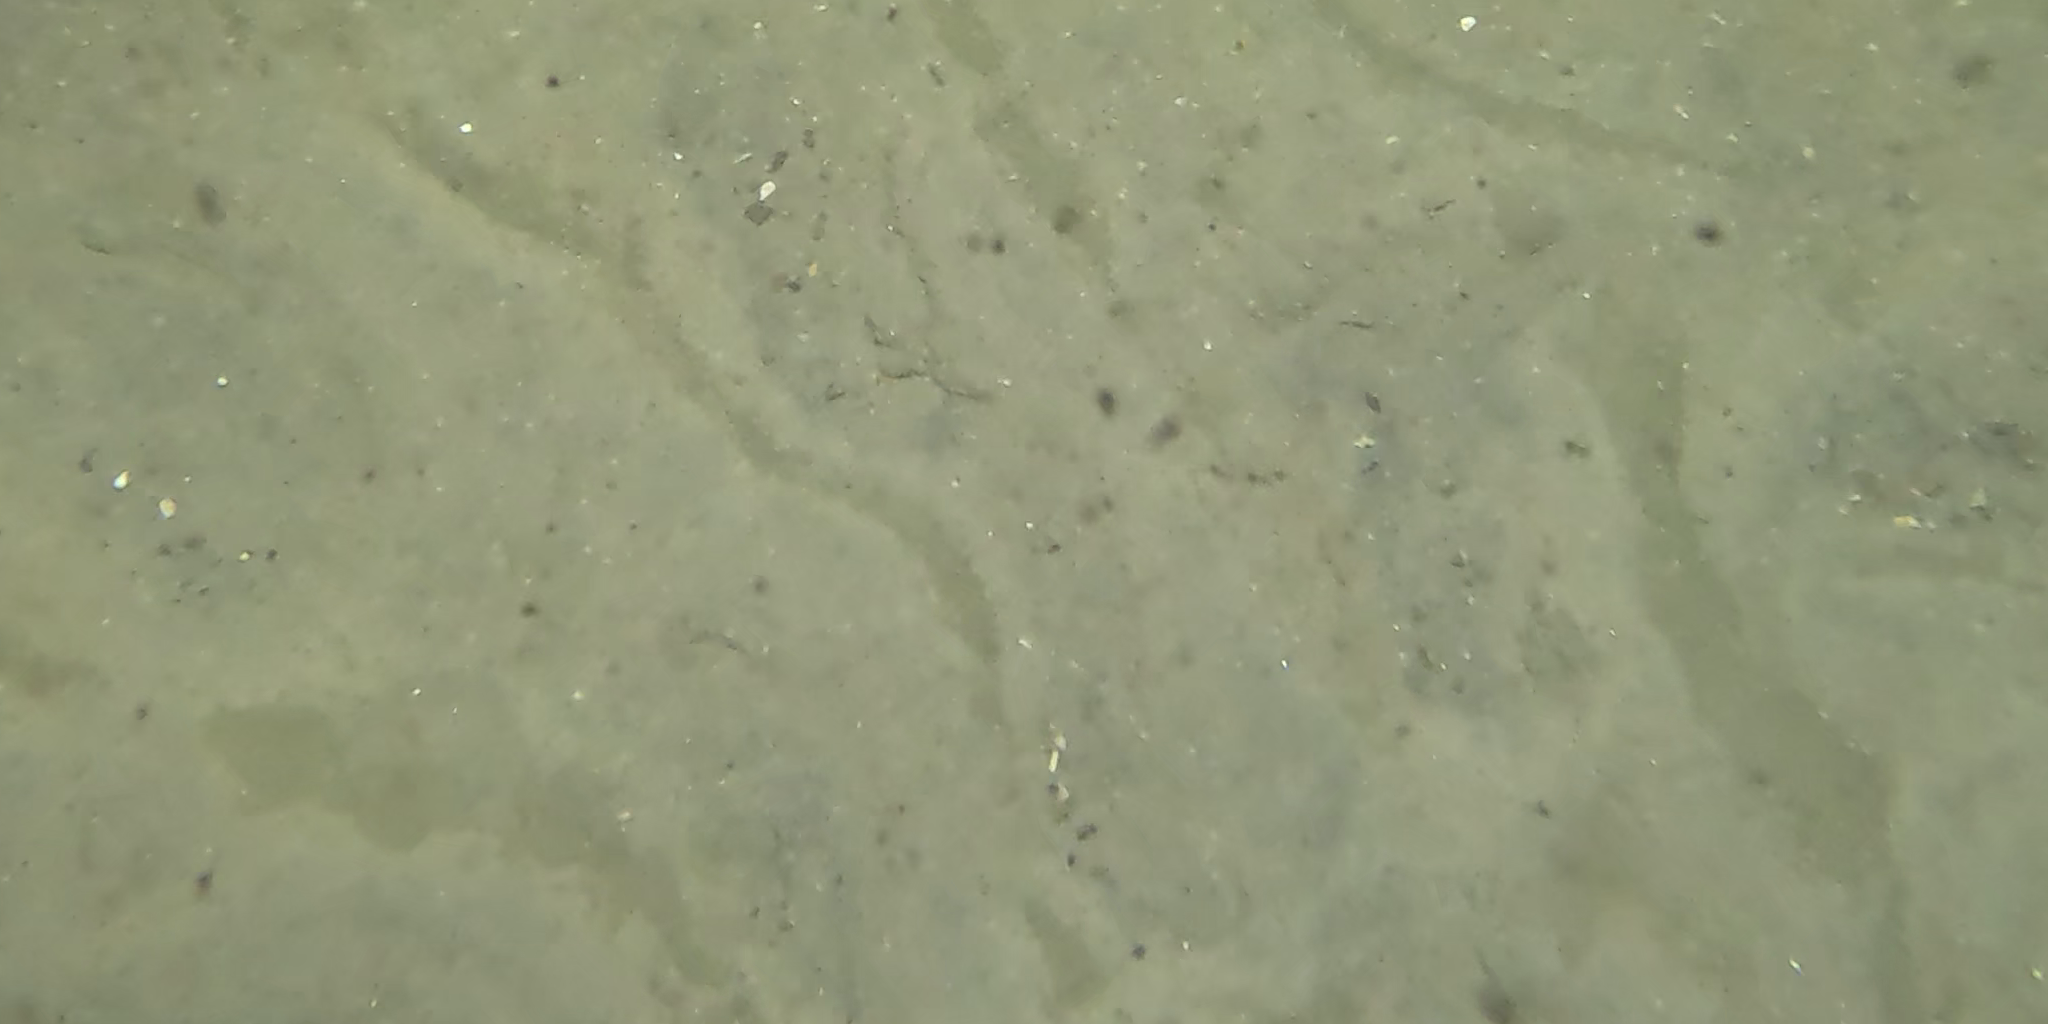
Seabed habitat: sand